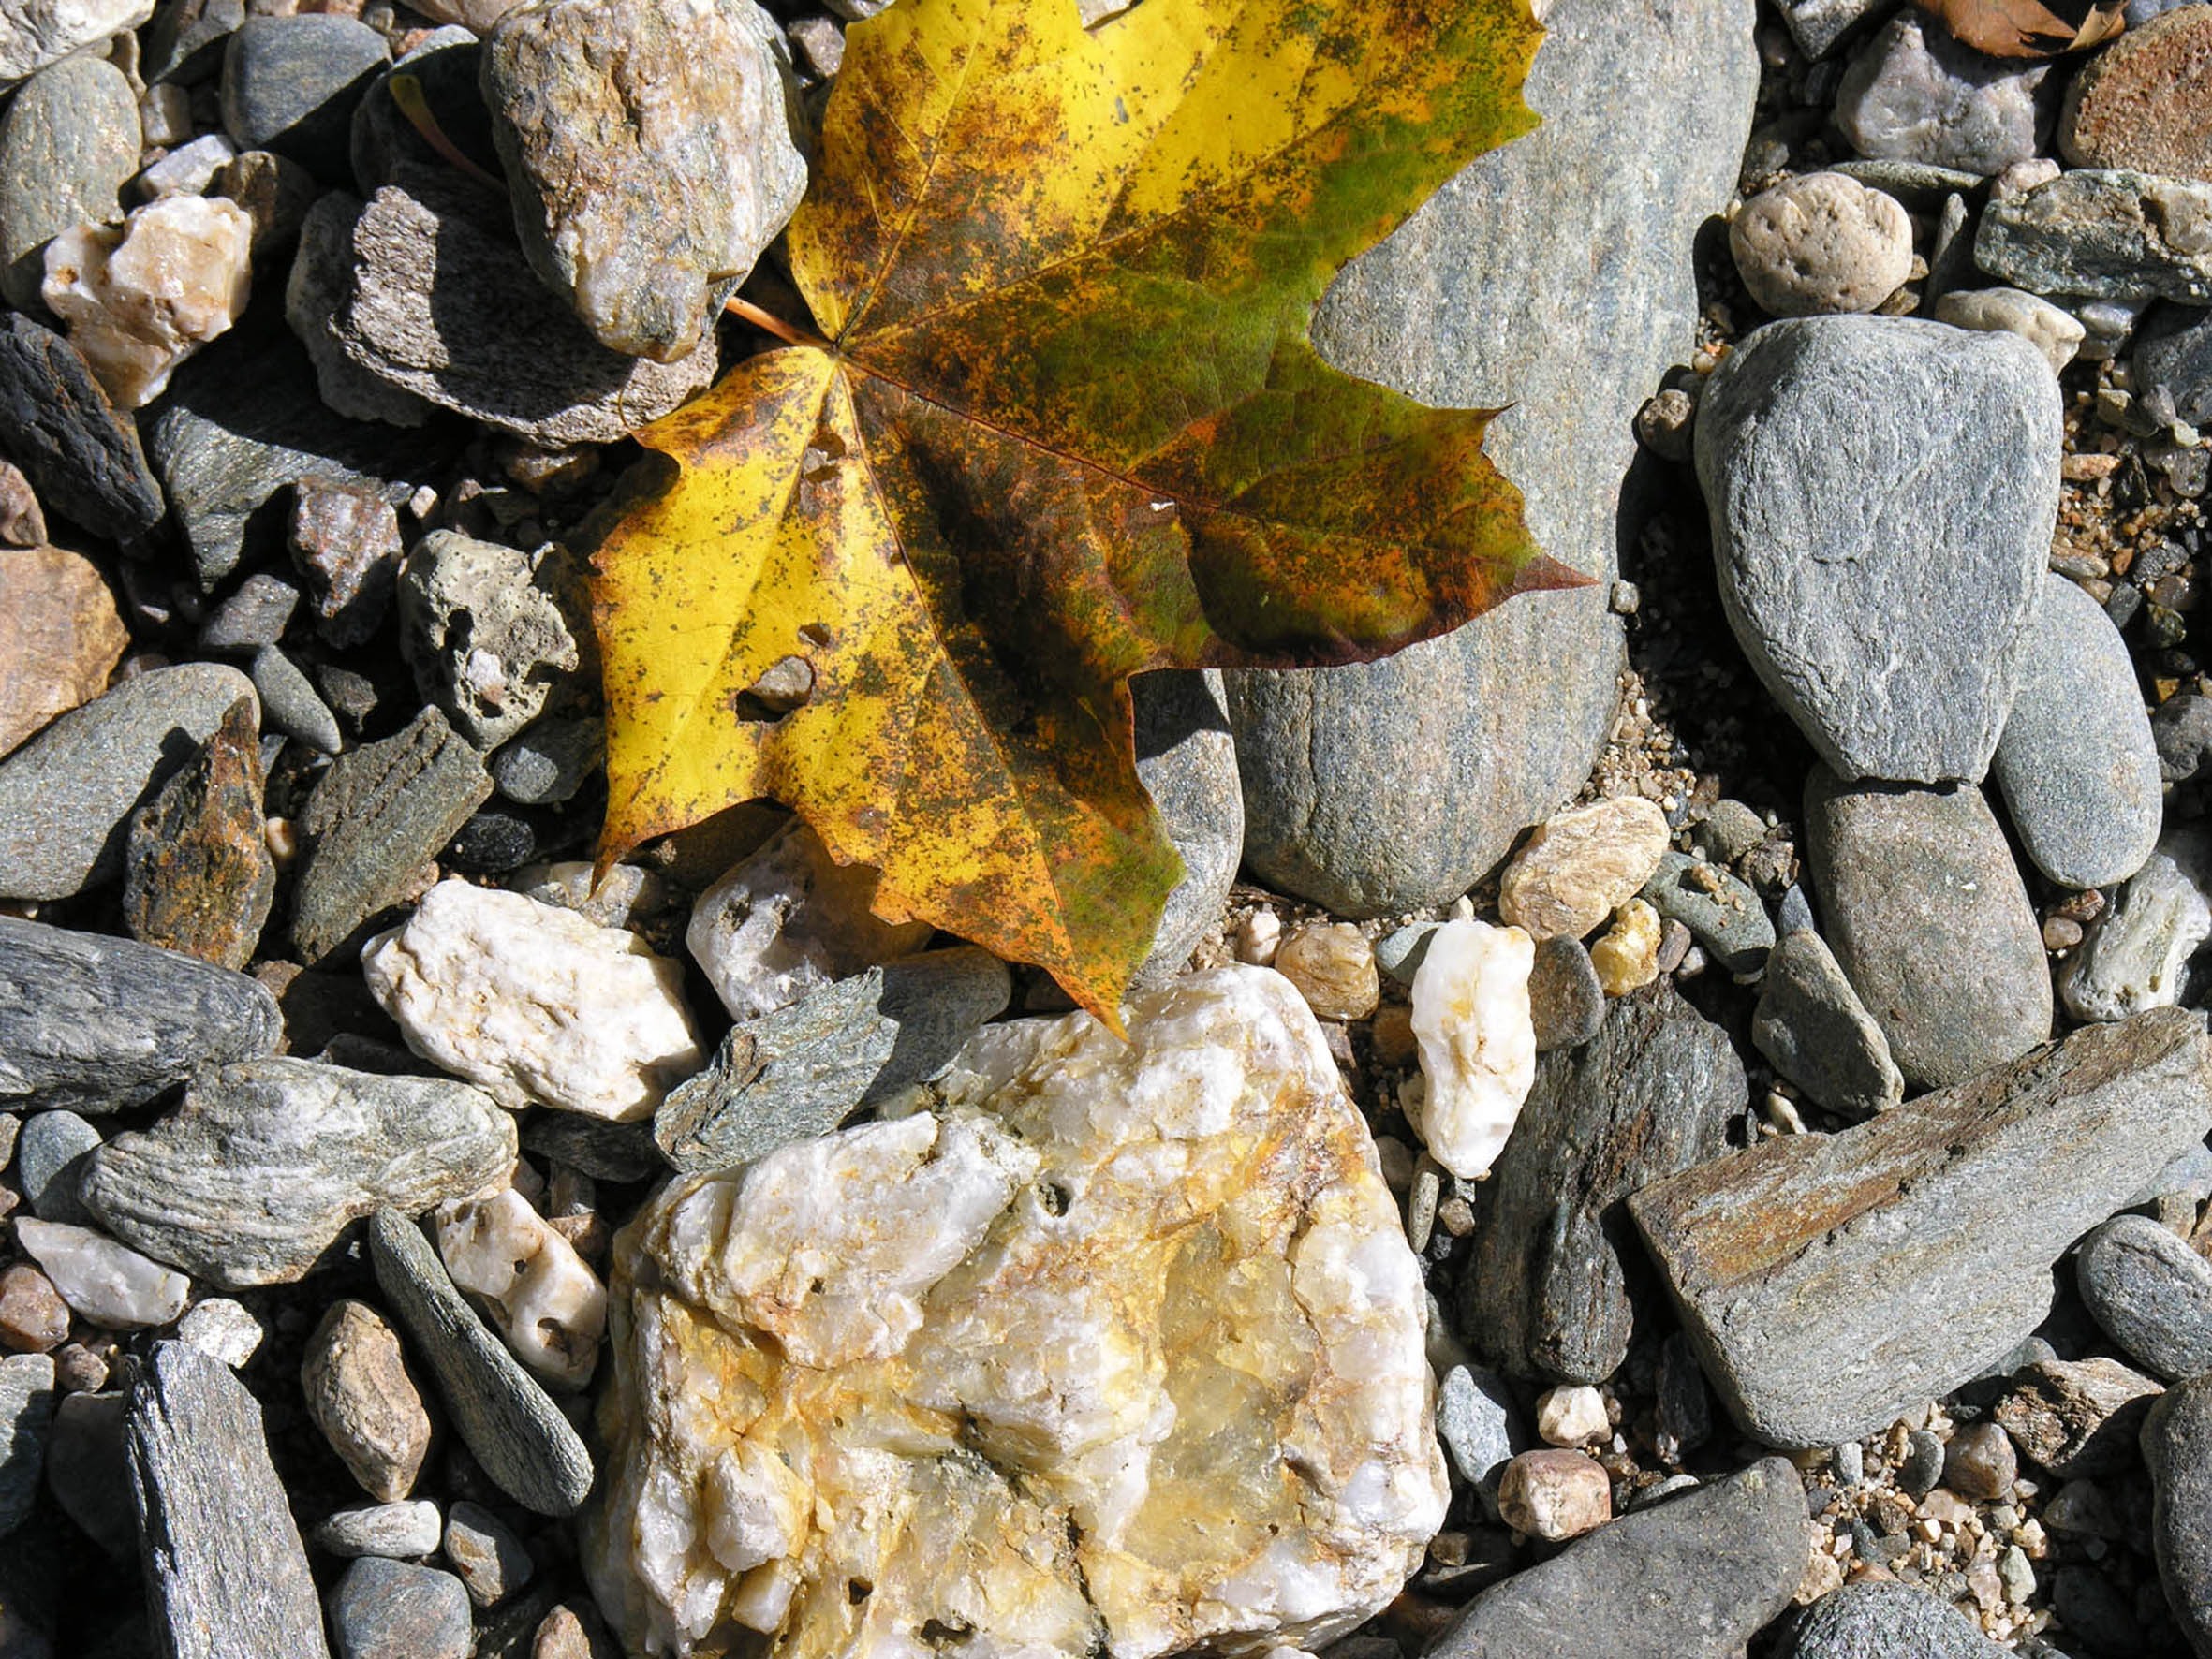
rock, wood, leaf, flower, stone, autumn, soil, season, material, sheet, rubble, geology